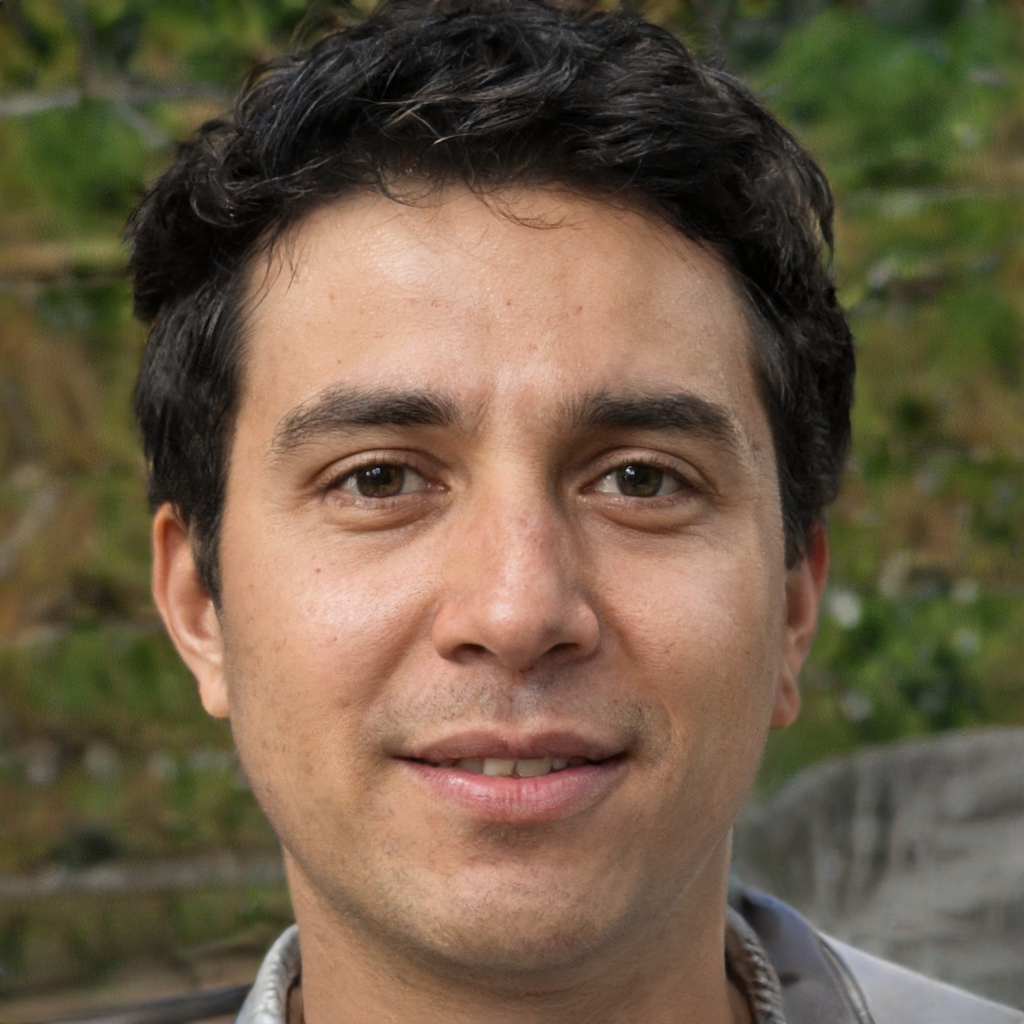
Gender: Male